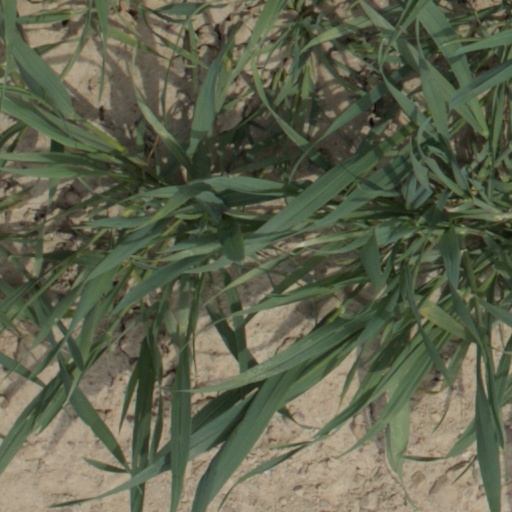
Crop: wheat